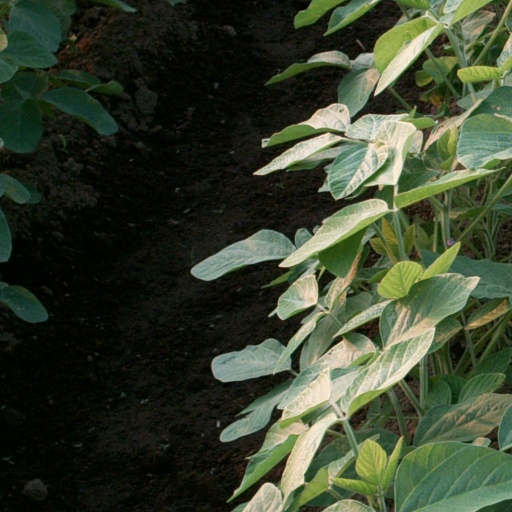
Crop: soybean